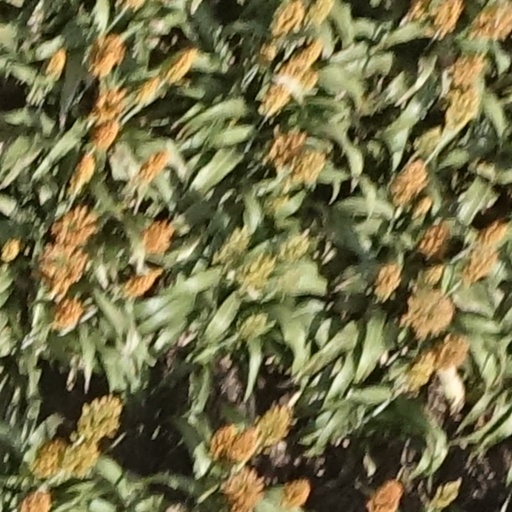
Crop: sorghum